Pieds-noirs

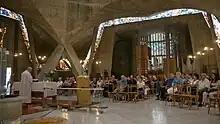
Catholic mass at Sacred Heart Cathedral of Algiers, 2009

From the first armed operations of November 1954, "pied-noir" civilians had always been targets for the FLN: they were assassinated in bombings of bars and cinemas; suffered mass massacres; and were tortured and sometimes raped on farms.